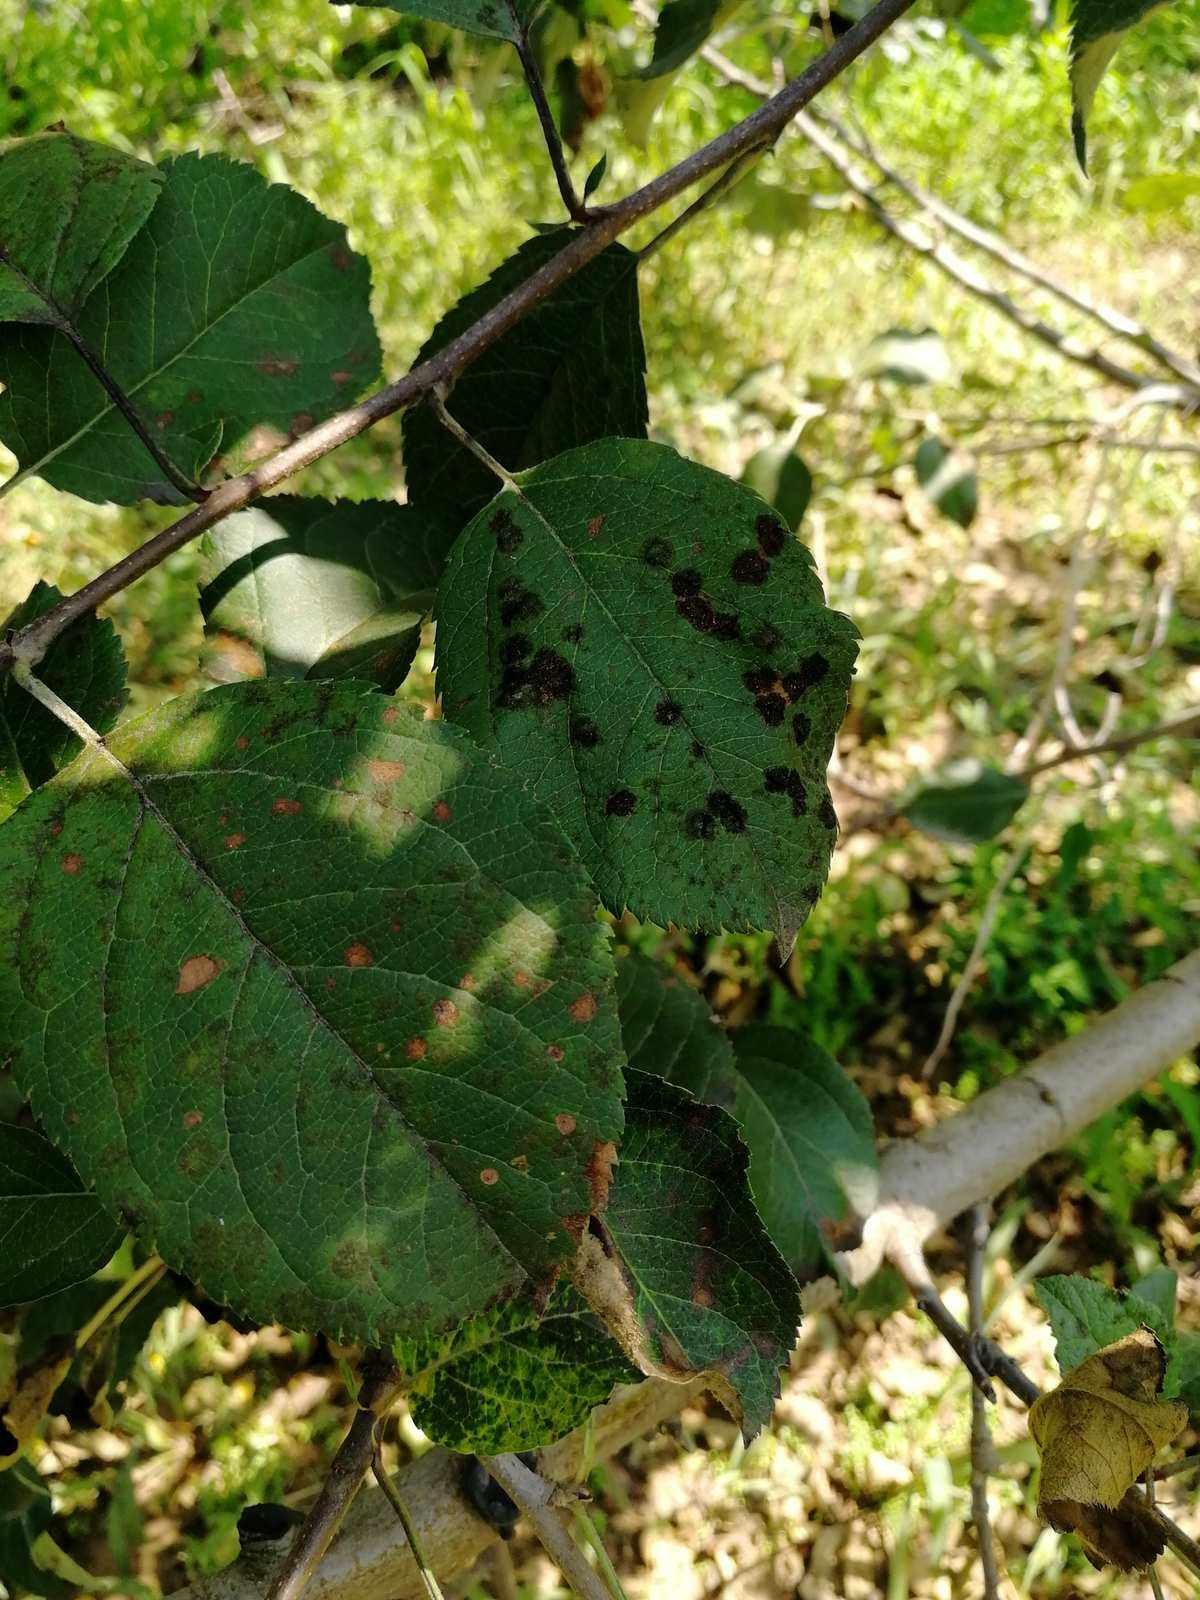
Plant: Apple
Disease: apple scab